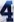
Number: 4